Psychology of climate change denial

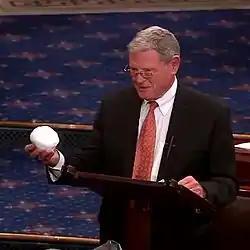
On the floor of the U.S. Senate, Republican Senator Jim Inhofe displayed a snowball—in winter—as evidence the globe was not warming—in a year that was found to be Earth's warmest on record. The director of NASA's Goddard Institute for Space Studies distinguished "local" weather in a single location in a single week from long-term "global" climate change.

Climate change denial is commonly rooted in a phenomenon commonly known as conspiracy theory, in which people misattribute events to a secret plot or plan by a powerful group of individuals. The development of conspiracy theories is further prompted by the proportionality bias that results from climate change — an event of mass scale and a great deal of significance — being frequently presented as a result of daily small-scale human behavior; often, individuals are less likely to believe large events of this scale can be so easily explained by ordinary details.